Maserati Biturbo

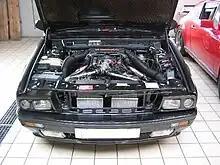
Engine

The lowered, electronic KONI shock absorbers allowed to adjust damping on four settings, allowing for comfort or sharp handling at the flick of a switch. This is combined with a five-speed manual gearbox manufactured by Getrag and a limited slip differential from Maserati but suspected to use Quaife technology.